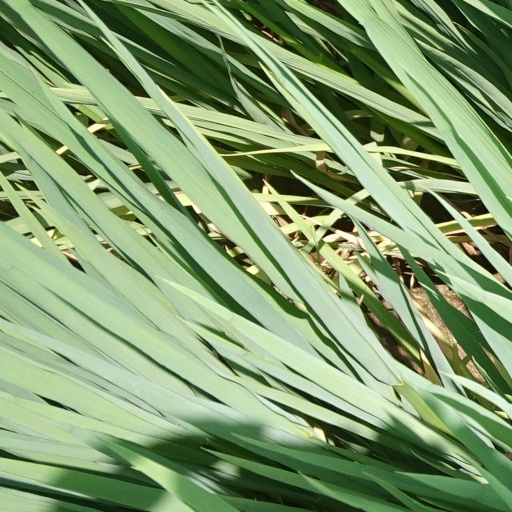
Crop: rice